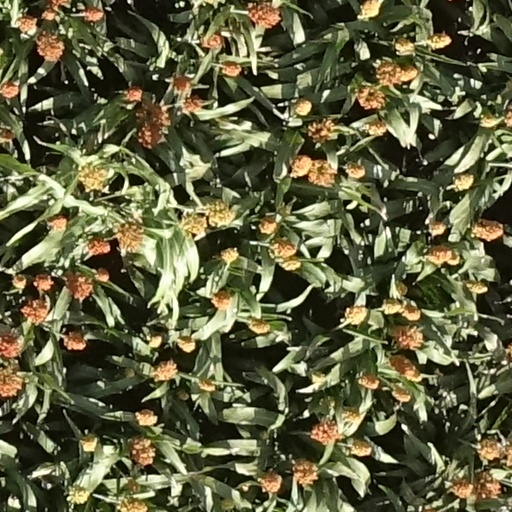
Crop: sorghum